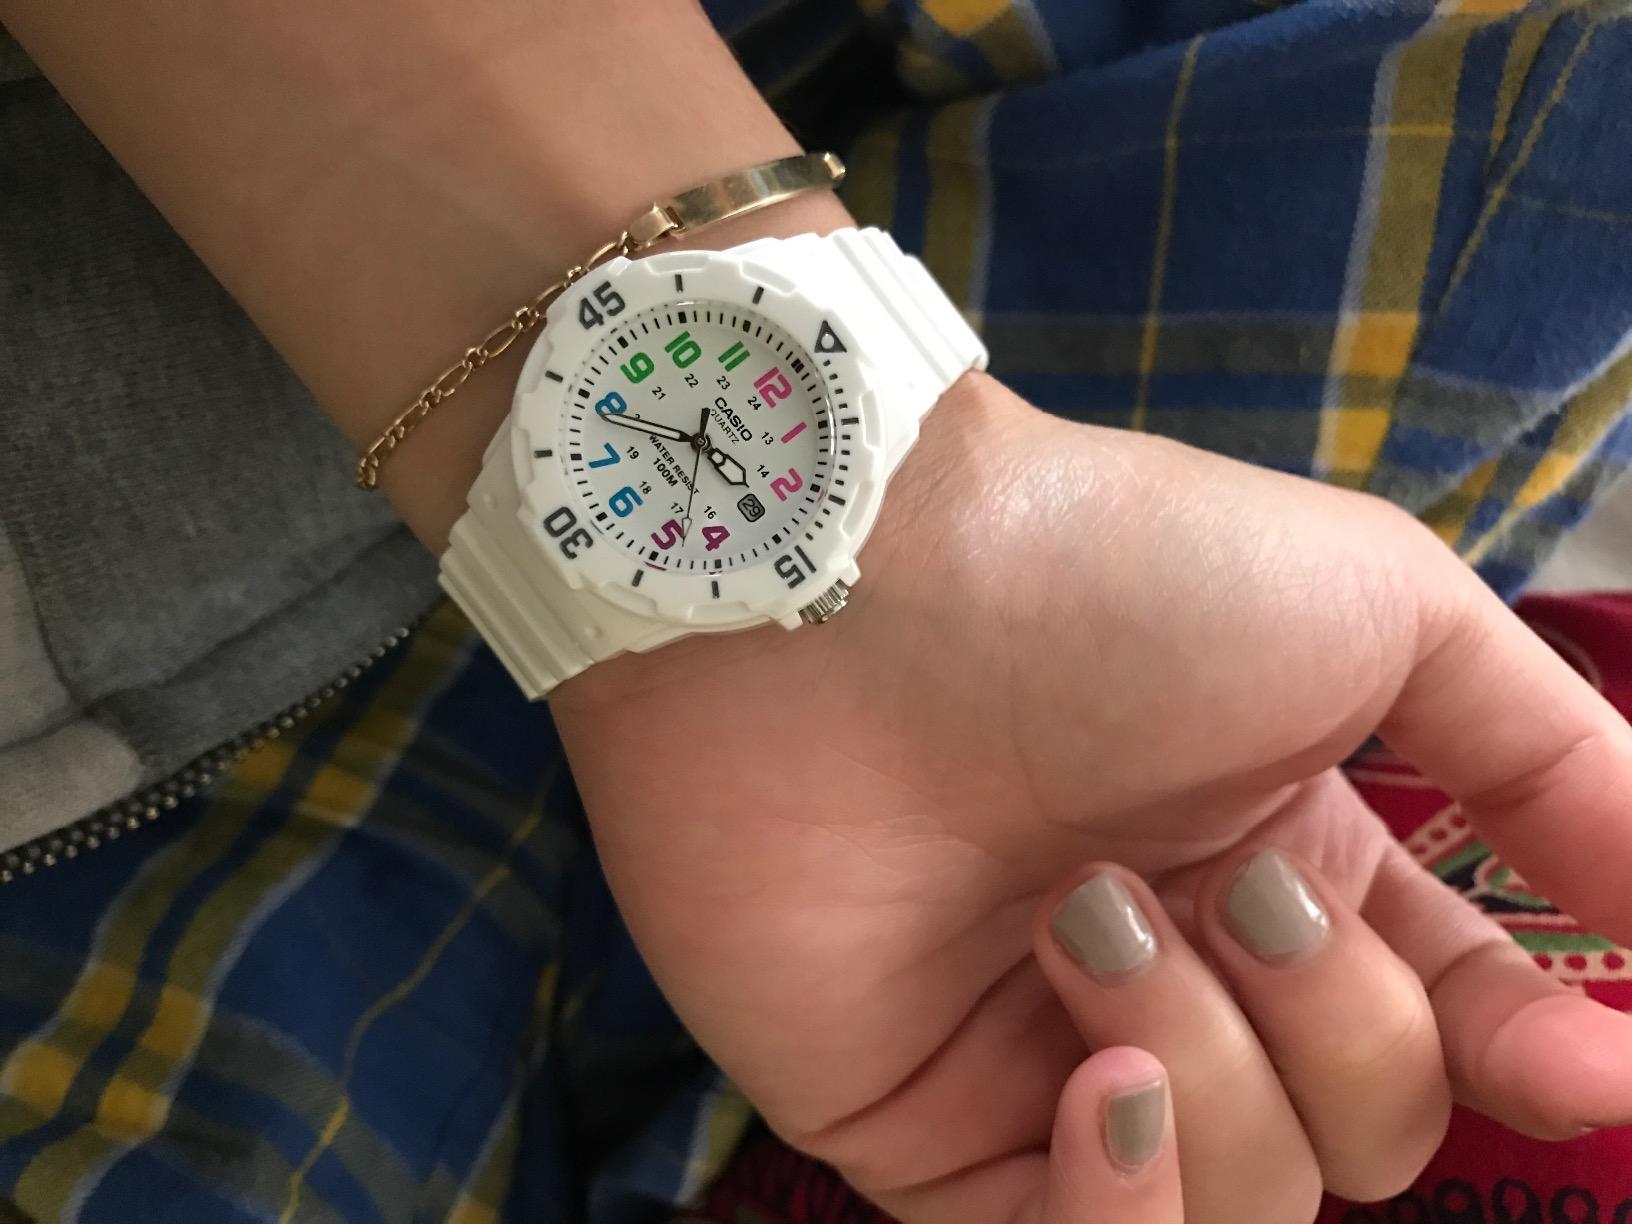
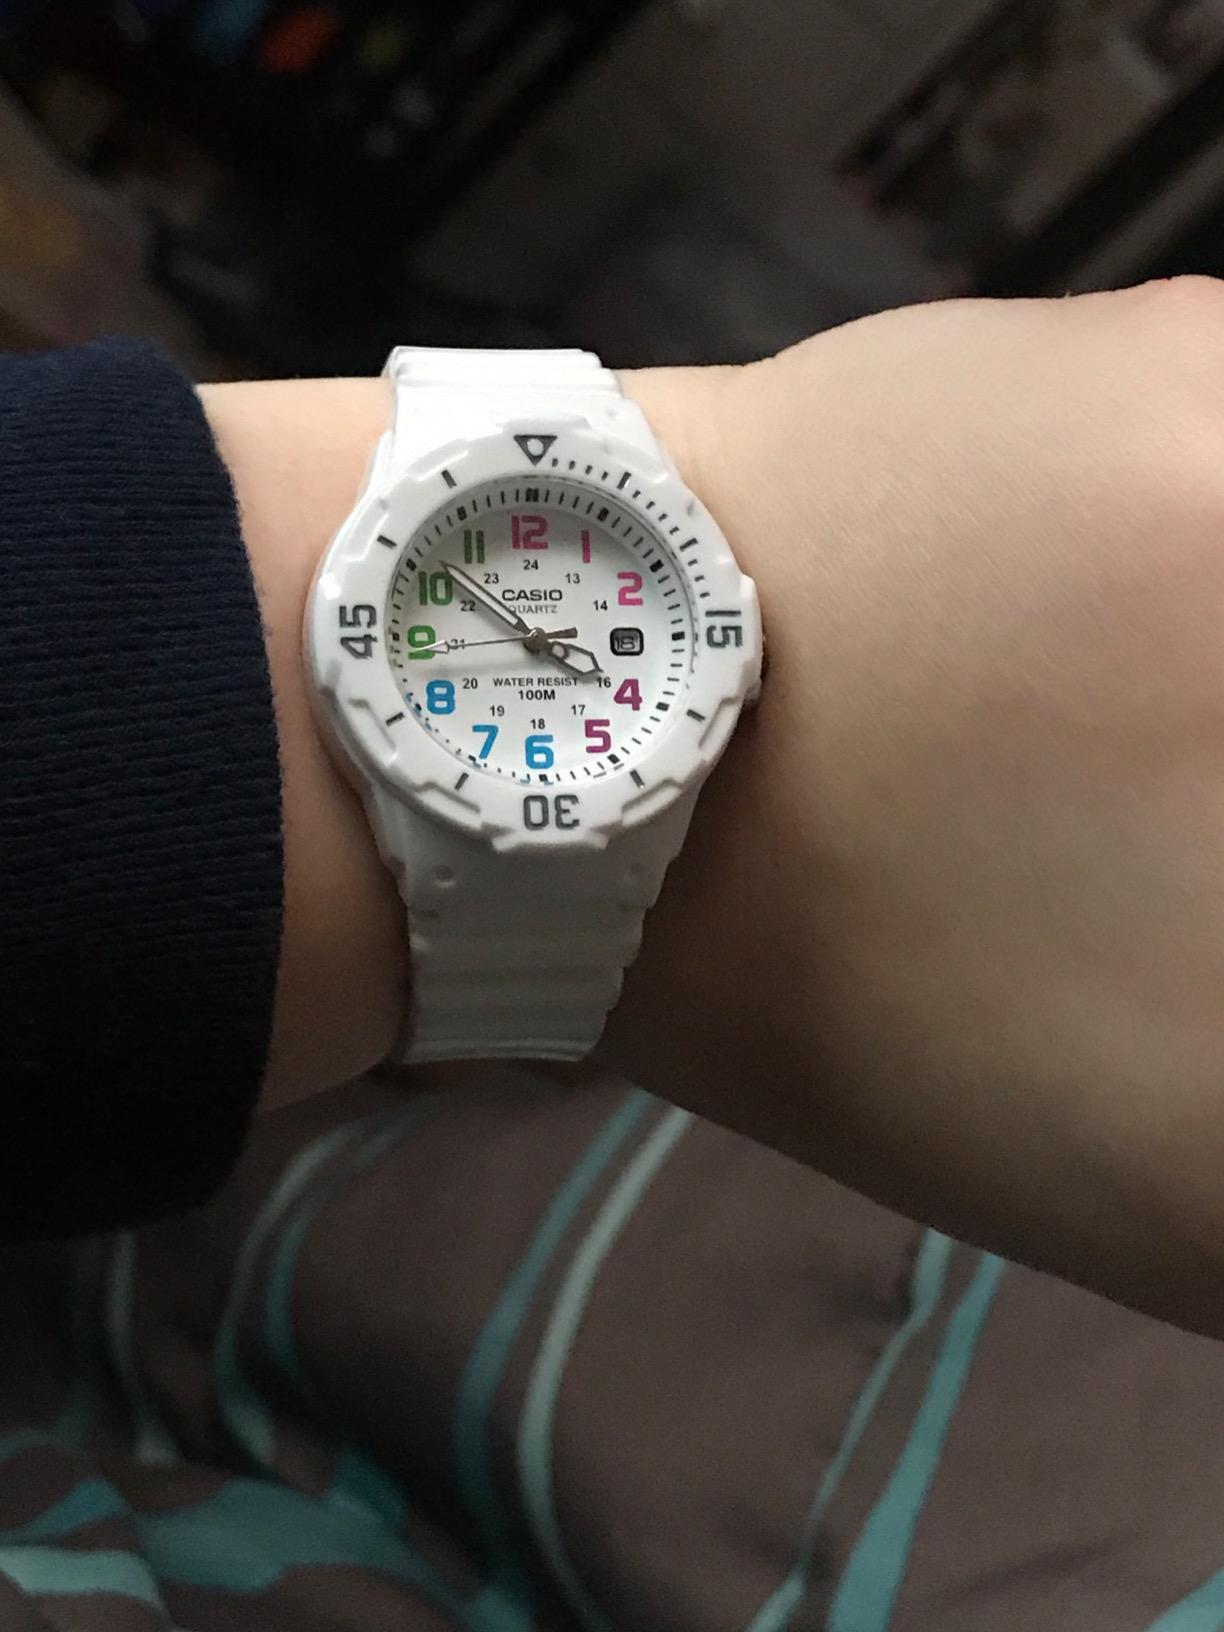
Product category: accessories_watch
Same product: yes